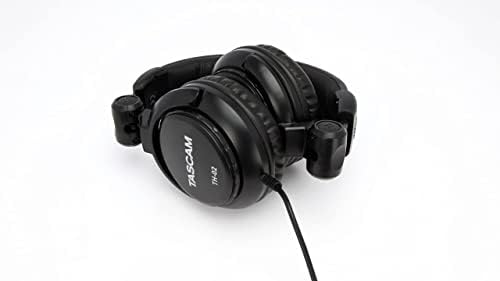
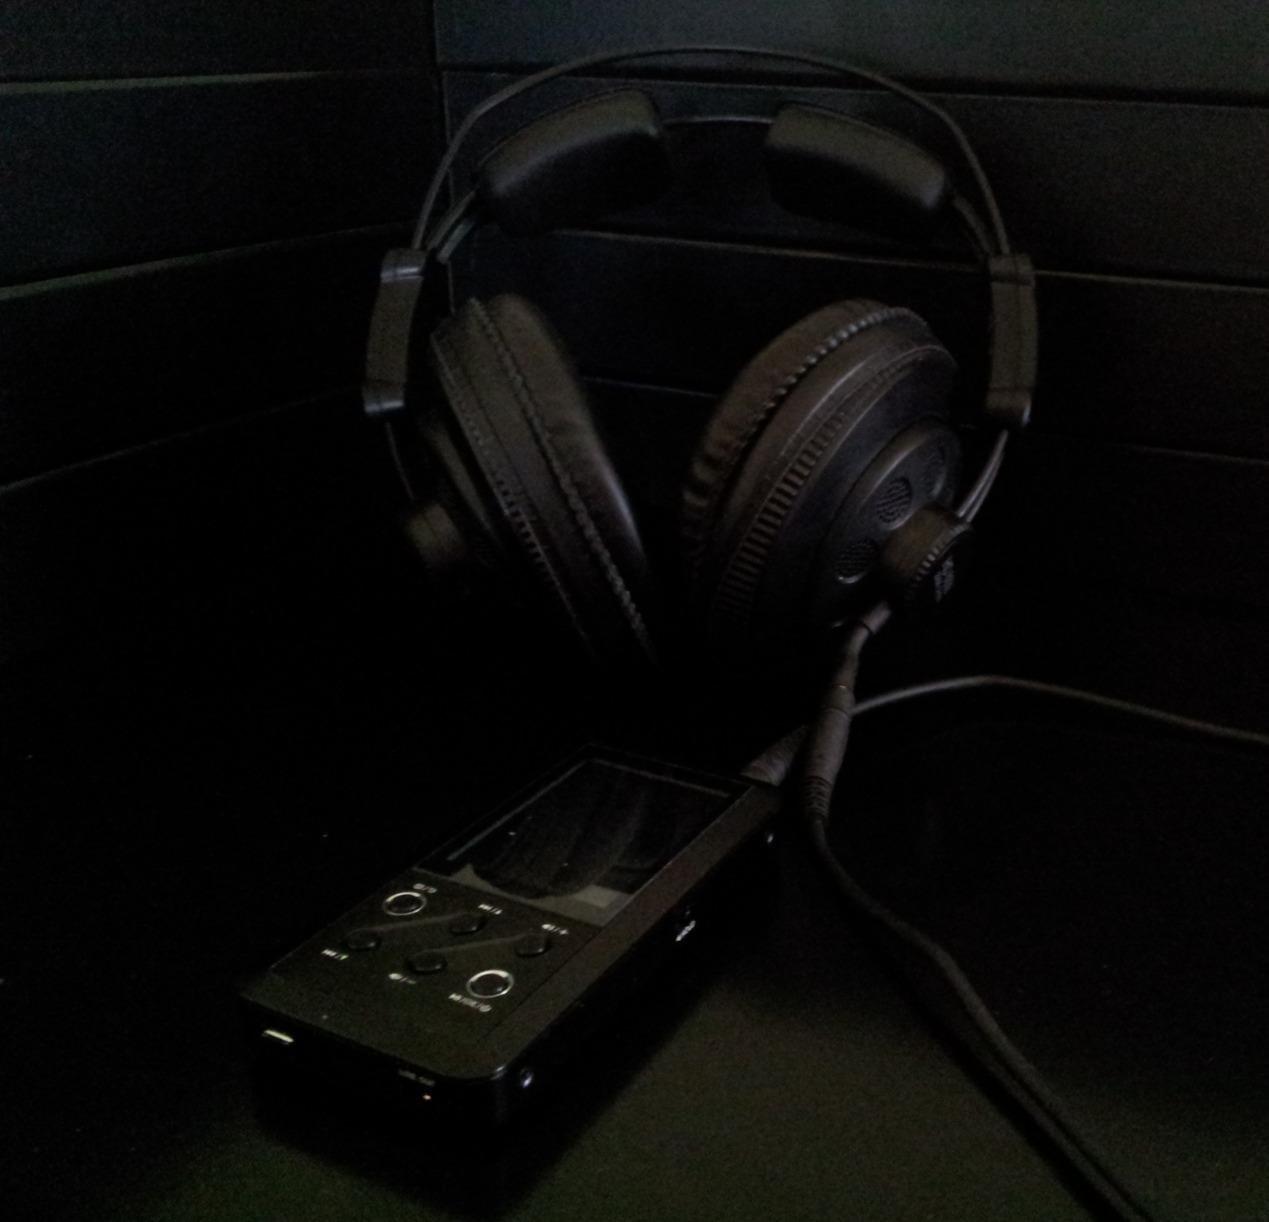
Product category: headphones
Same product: no